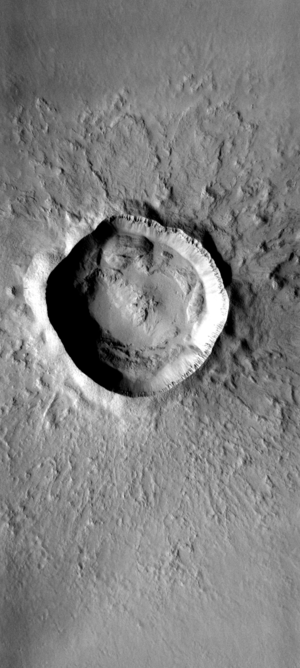
Zunil est un cratère d'impact de la planète Mars situé par 7,7° N et 166,1° E au sud-ouest du quadrangle d'Elysium, du côté d'Athabasca Vallis, non loin de Cerberus Fossae.